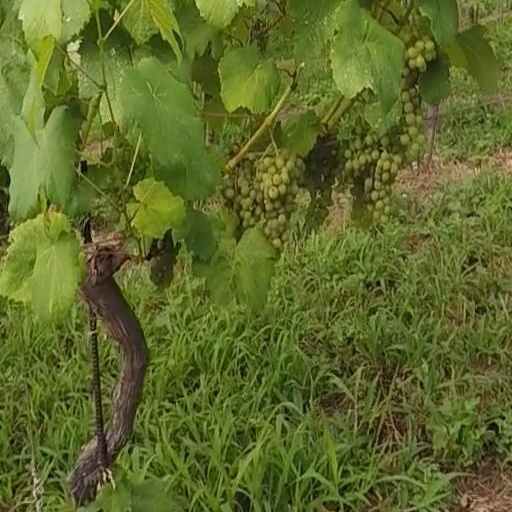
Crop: grape